Ashim Saha

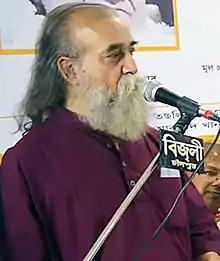
Saha in 2014

Asim Saha (20 February 1949 – 18 June 2024) was a Bangladeshi poet and novelist. He received Bangla Academy Literary Award in 2011 for his contributions to poetry. In recognition of his contribution to Bengali language and literature, the government of Bangladesh awarded him the country's second-highest civilian award Ekushey Padak in 2019.